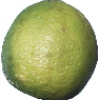
Label: Limes 1